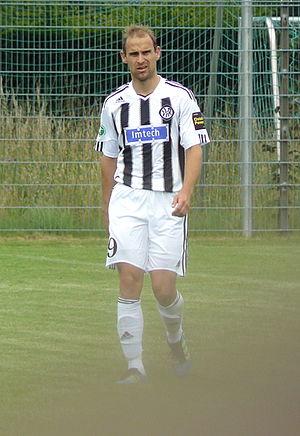
Robert Lechleiter est un footballeur allemand né le 1ᵉʳ janvier 1980 à Rosenheim.